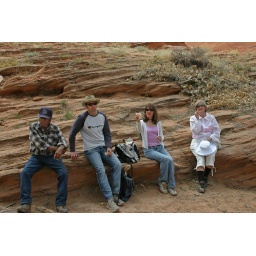
Glen and Jane provided lunch in a sheltered area across the canyon floor from the ruins.